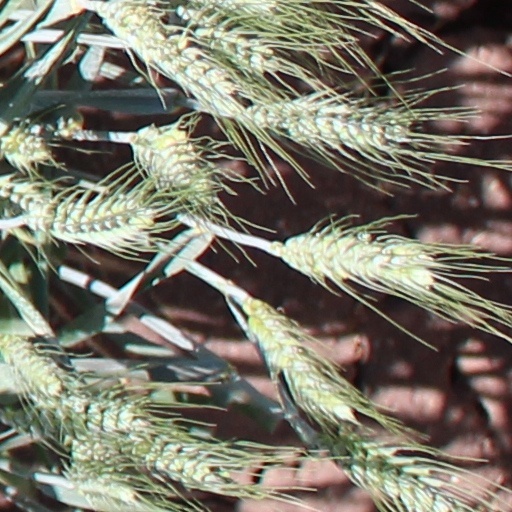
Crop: wheat